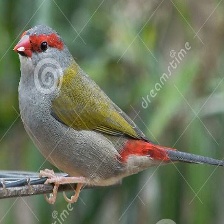
Species: RED BROWED FINCH
Scientific name: NEOCHMIA TEMPORALIS
ImageNet parent category: house_finch